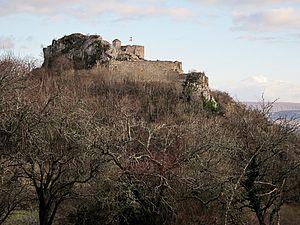
Le château de Mâlain (Côte-d'Or).
Mâlain est une commune française située dans le département de la Côte-d'Or en région Bourgogne-Franche-Comté.